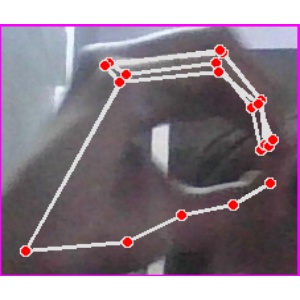
अक्षर: ठ